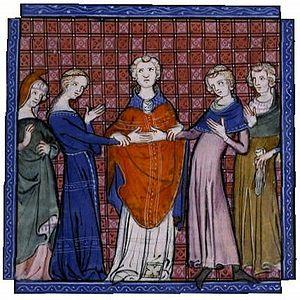
Aliénor d'Angleterre, née le 20 octobre 1162 au château de Domfront et morte le 31 octobre 1214 au Monastère royal de las Huelgas de Burgos, est une princesse royale issue de la dynastie Plantagenêt et devenue par mariage reine de Castille.